Kateřina Čechová

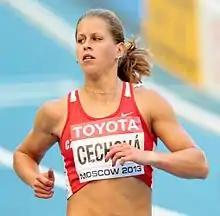
Kateřina Čechová at 2013 IAAF World Championships in Moscow

Kateřina Čechová (born 21 March 1988 in Brno) is a Czech athlete who specialises in the 100 m and 200 m sprints.